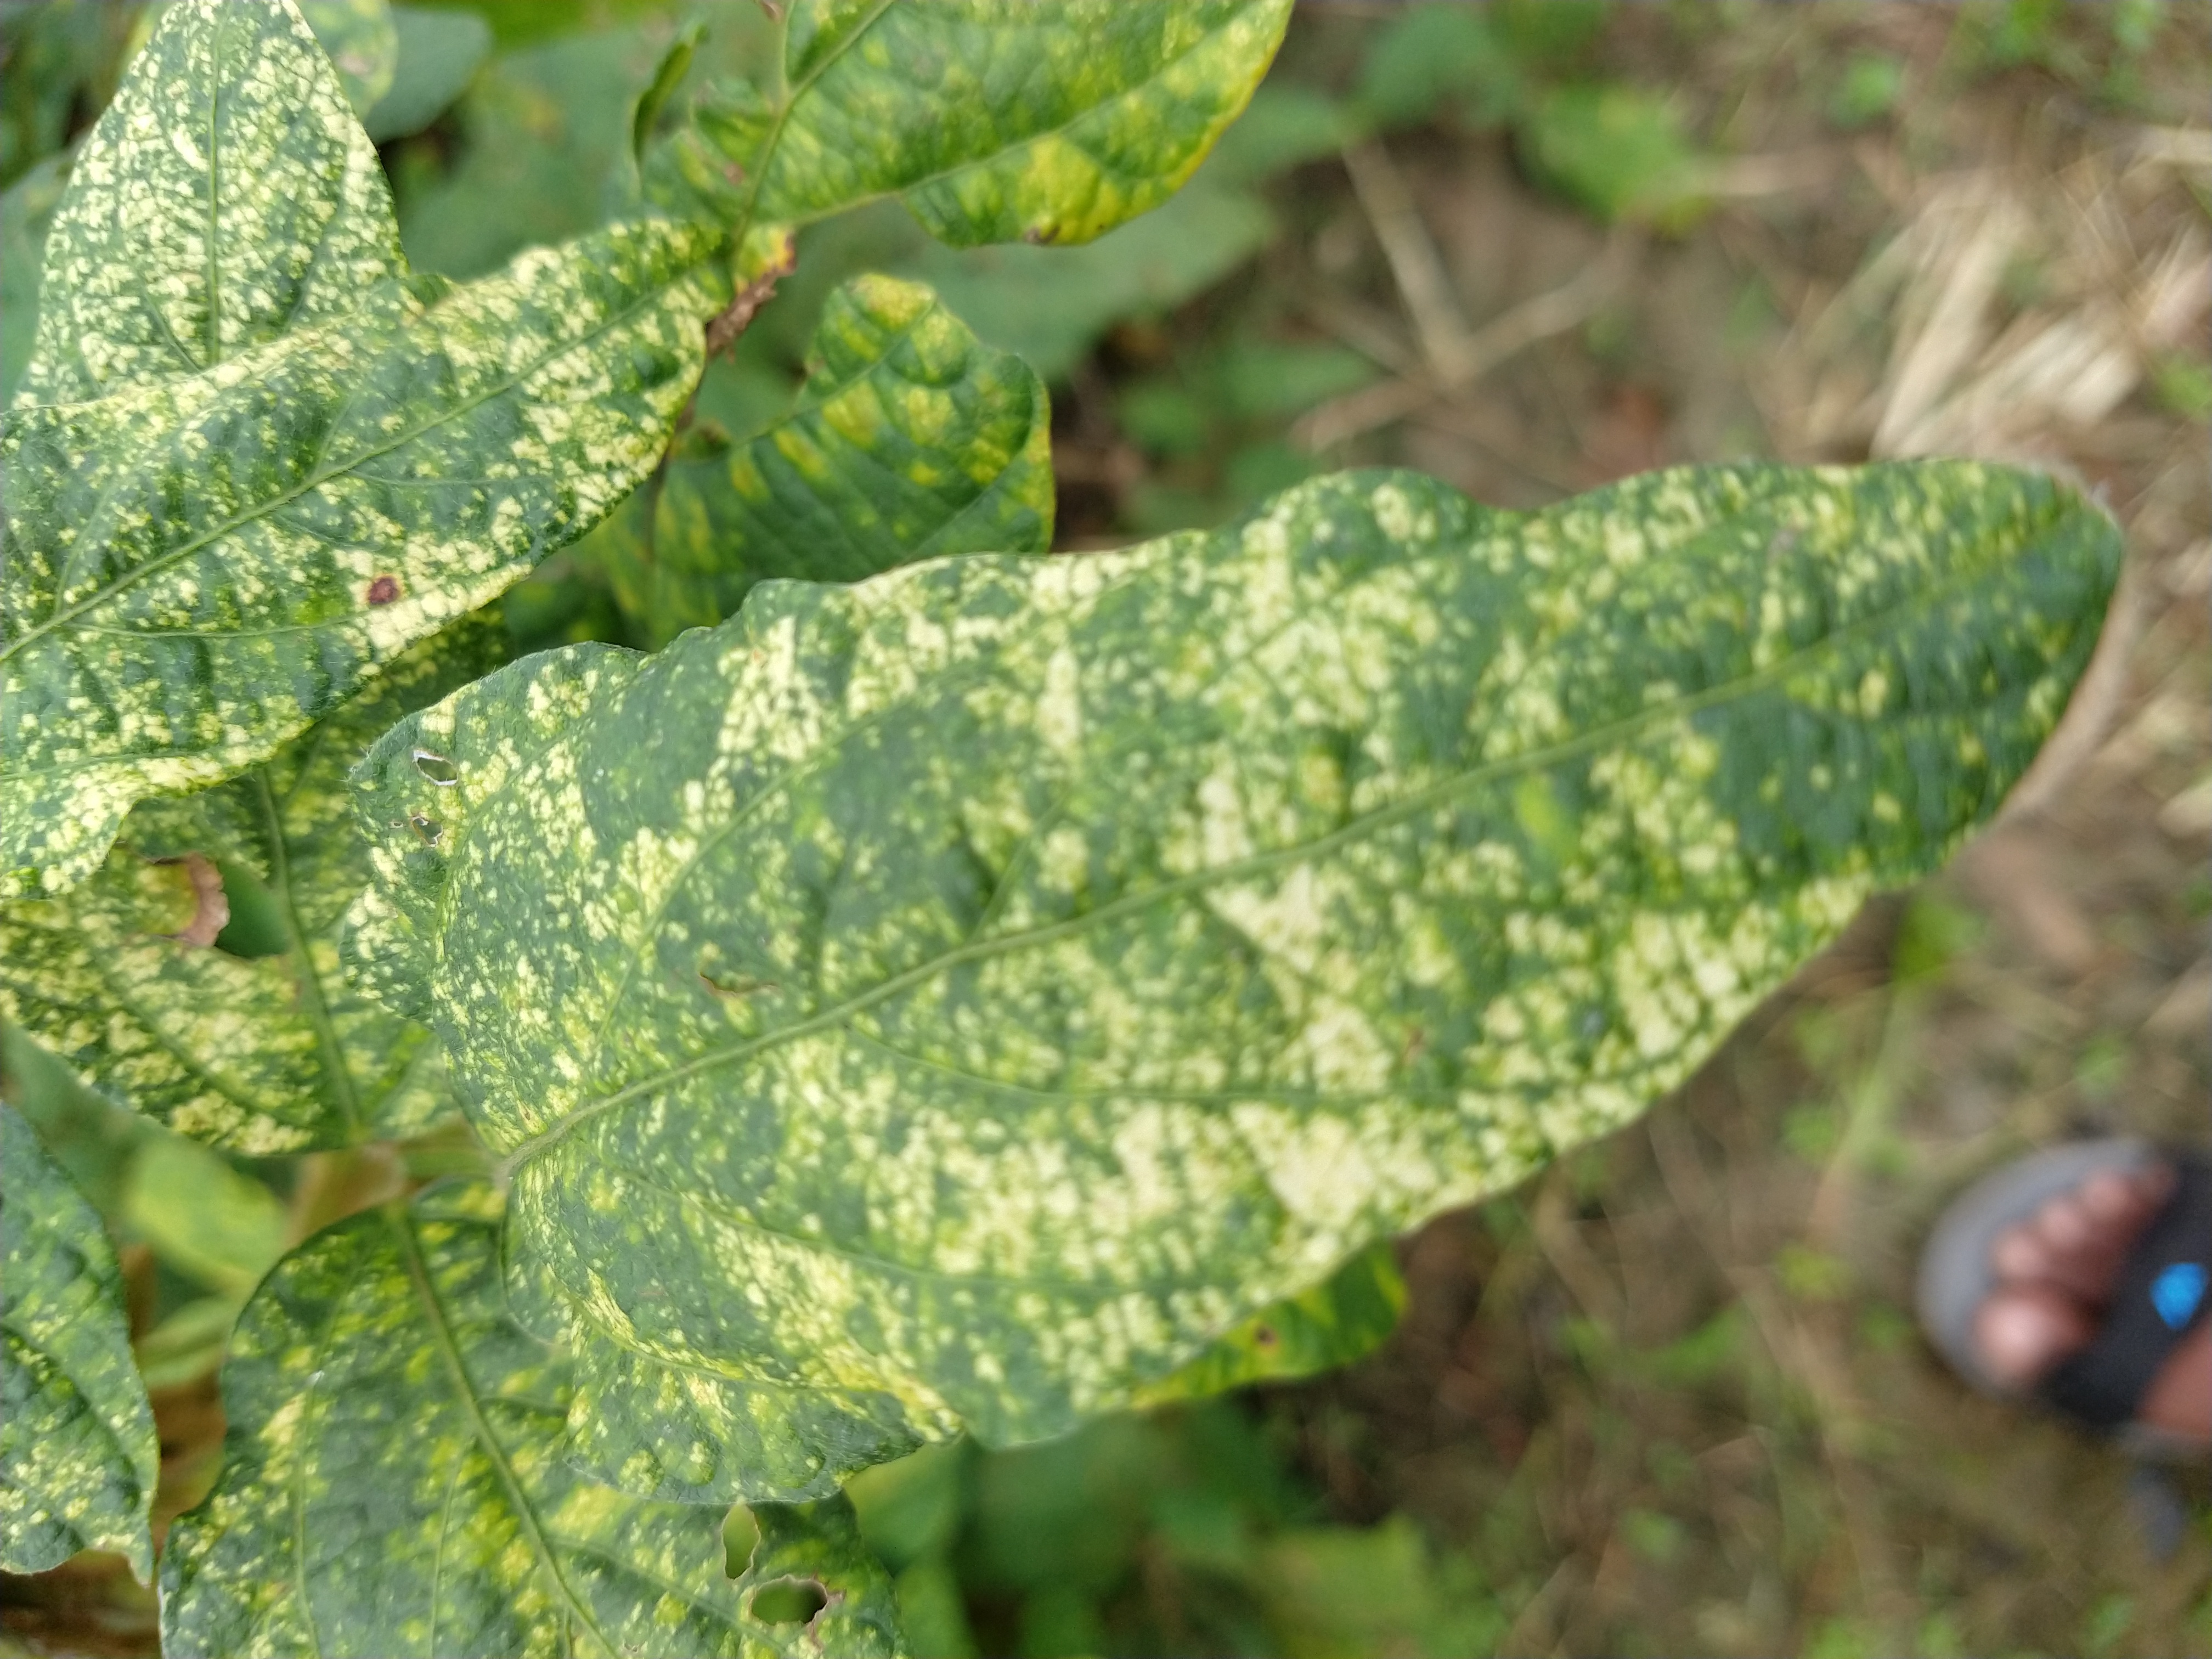
Label: Disease